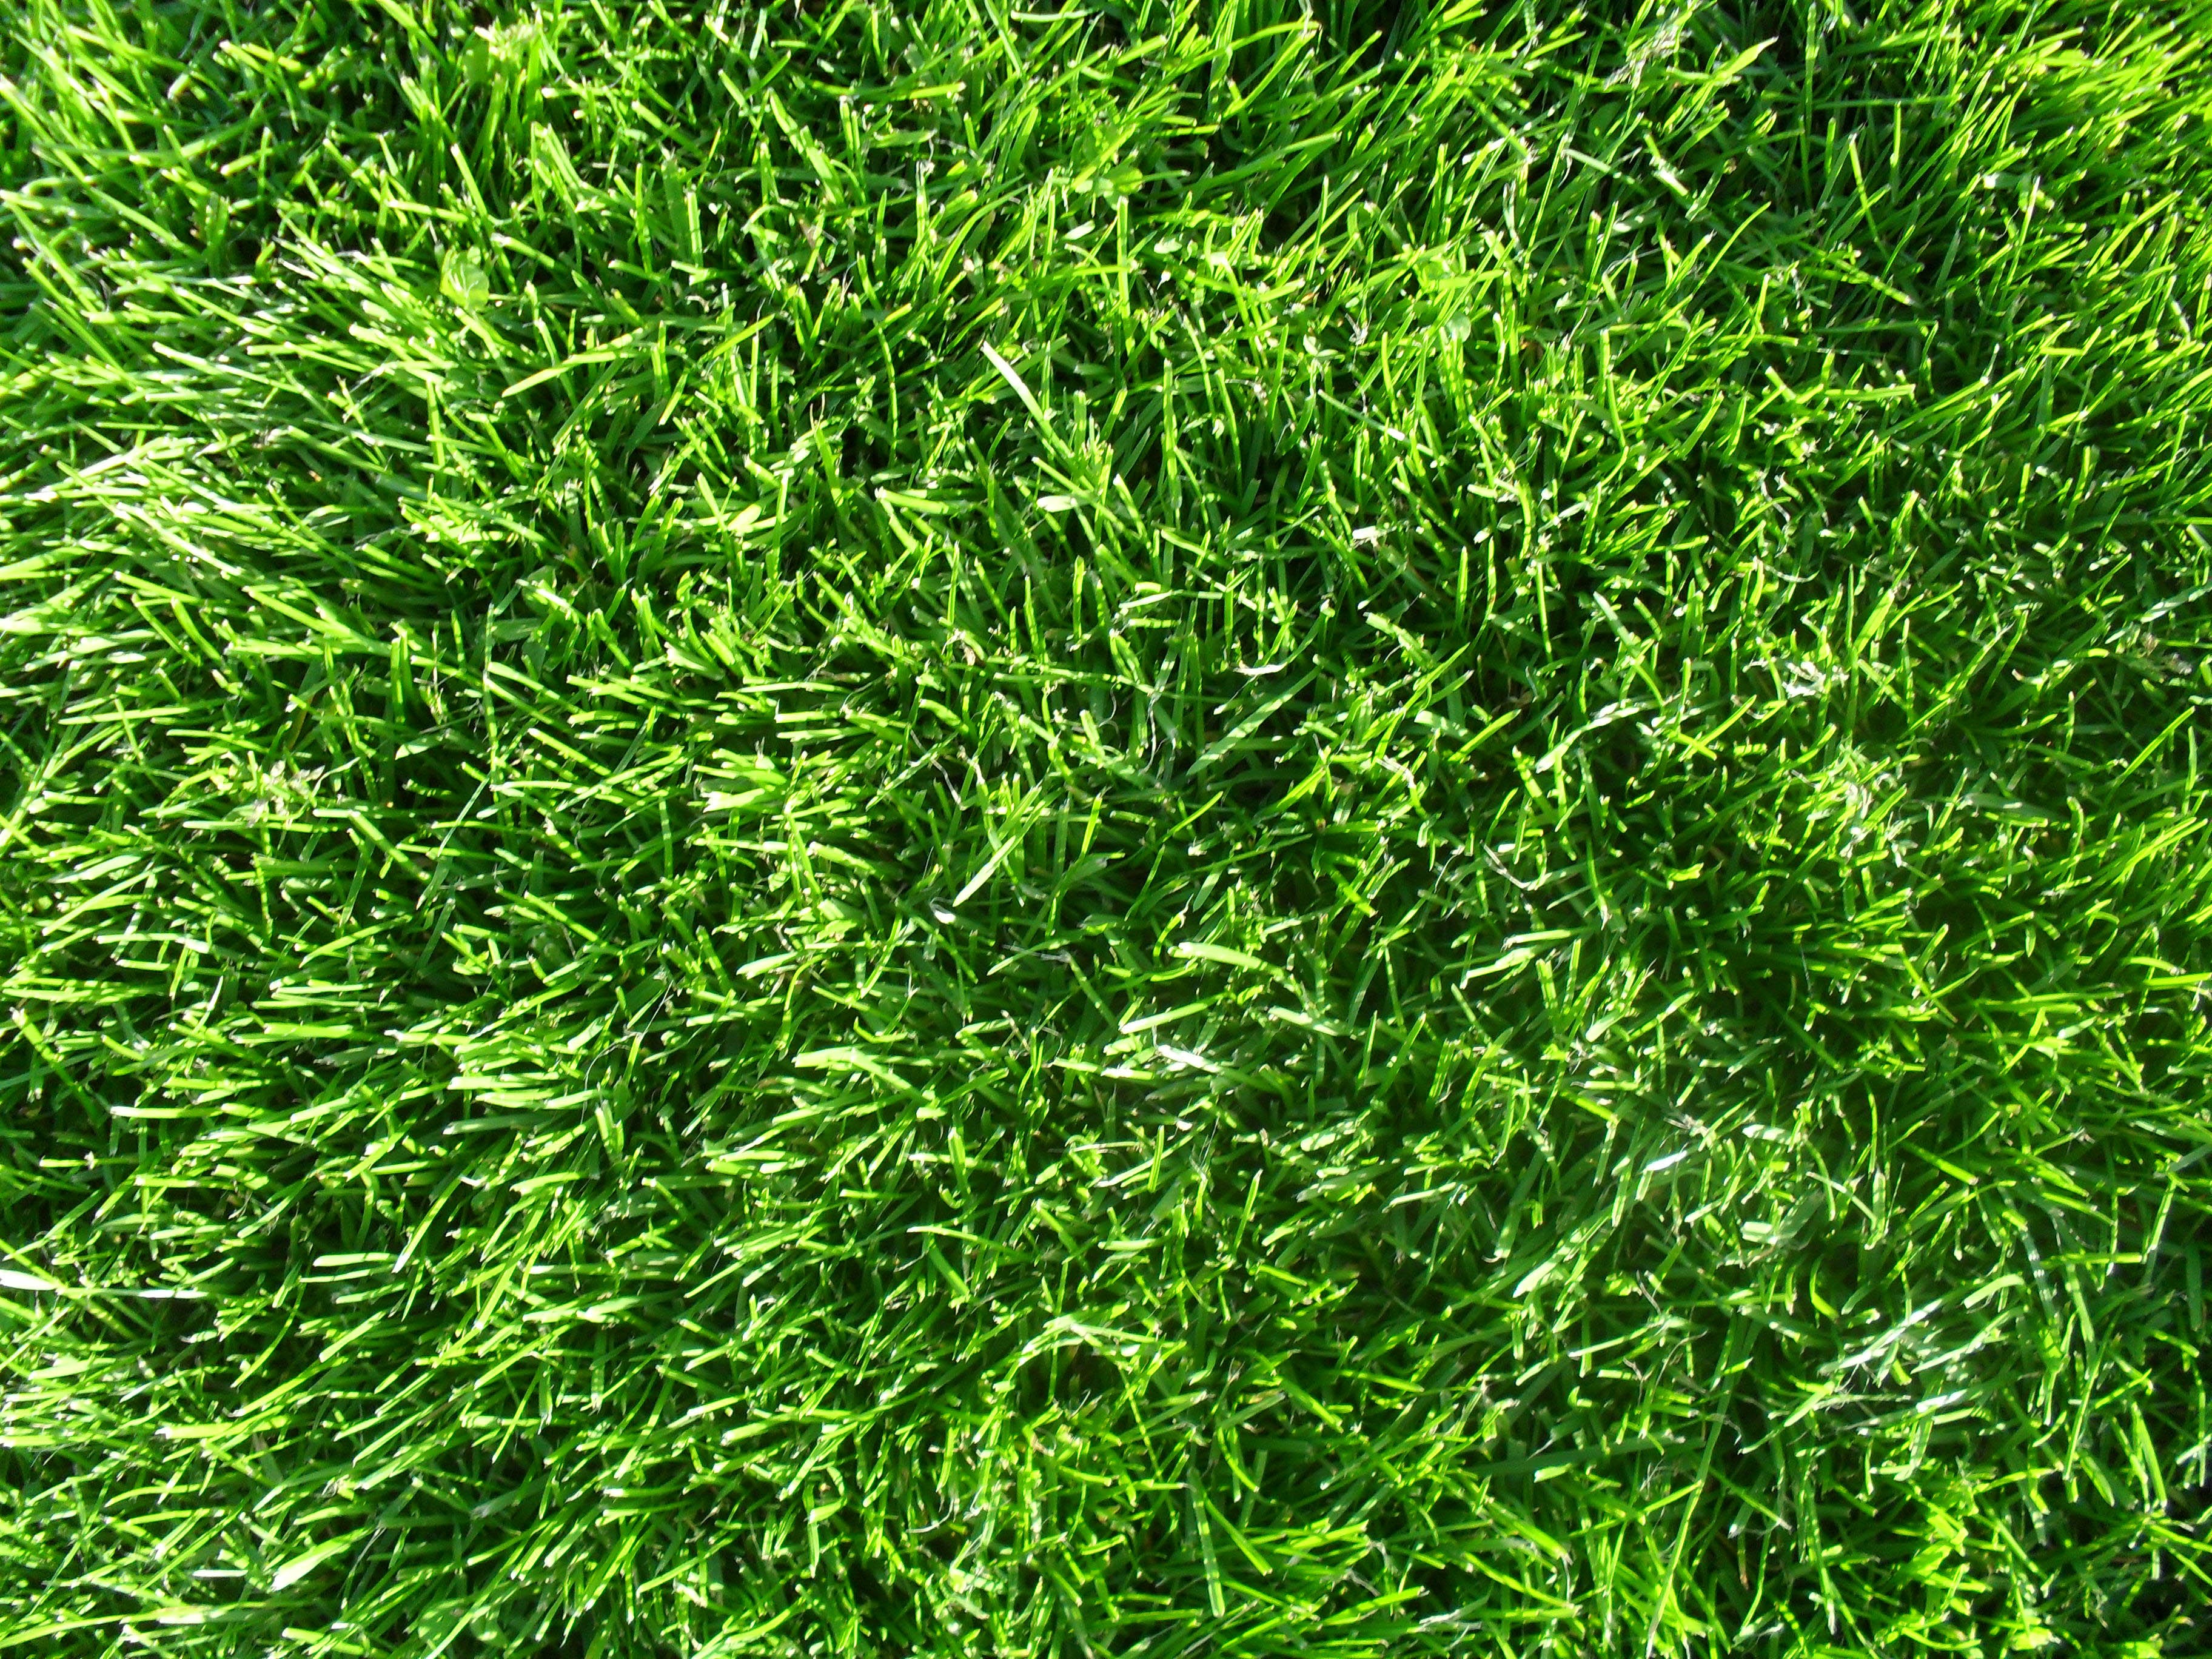
nature, grass, plant, ground, lawn, meadow, texture, leaf, flower, herb, soil, background image, background, shrub, groundcover, grasses, flowering plant, artificial turf, annual plant, grass family, land plant, fines herbes